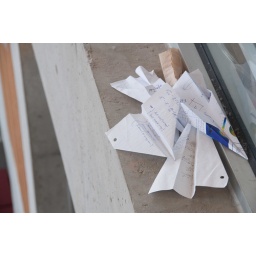
The atrium in my office building has a growing collection of paper airplanes, thrown by bored undergrad. students